Khalili Collection of Spanish Metalwork

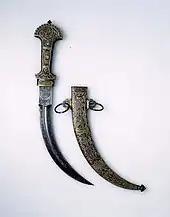
Cased "jambiya" dagger with sheath from Toledo, 1877

Nineteen works in the collection are from Toledo, which has its own tradition of damascening, having been the location of an Artillery Factory (formerly the Royal Sword Factory). These include a janbiya dagger with sheath in a Moroccan style, dated 1877, which was presented to King Alfonso XII by the Artillery Factory. Some of the works from Toledo are domed caskets which show an influence of Zuloaga's Fonthill Casket. One of these contains the visiting card of Victoria Eugenie of Battenberg, Queen consort of Spain. Another casket illustrates scenes from the story of "Don Quixote" and a bust of its author, Miguel de Cervantes. An artist represented in the collection is Linares of Toledo, who exhibited at a world's fair in New York in the 1930s. His cigarette case uses two colours of gold to depict mythical creatures.